Mount Riddolls

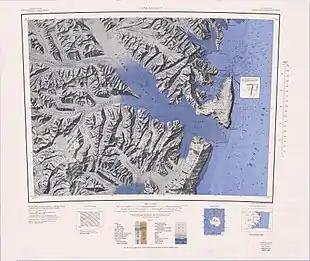
North of plateau Peak in southwest of map

Mapped by the United States Geological Survey (USGS) from surveys and United States Navy air photos, 1960-64.